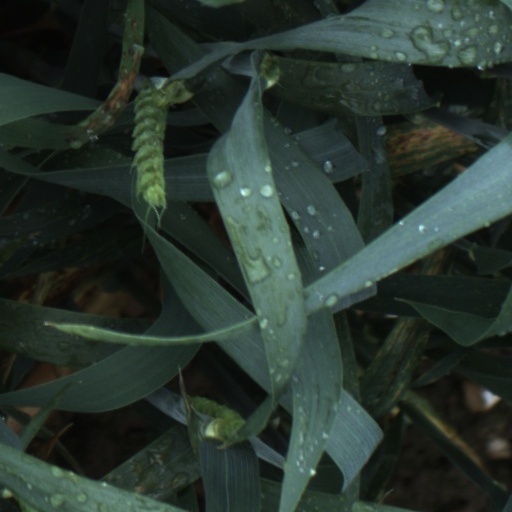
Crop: wheat